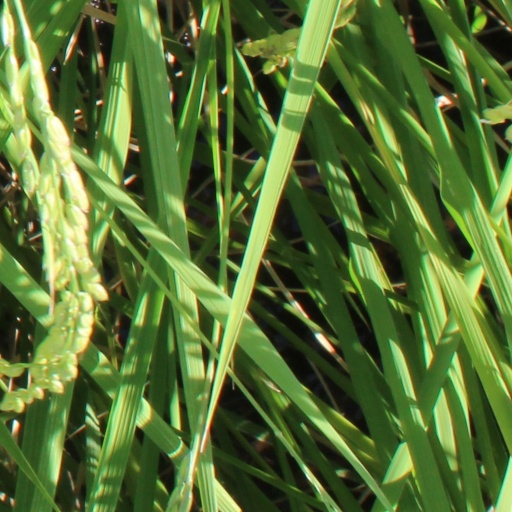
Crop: rice